D. S. Kapoor

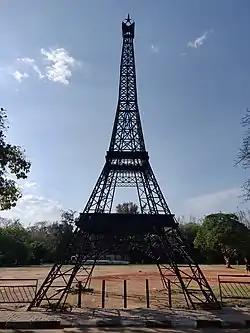
Replica of the Eiffel Tower in Chandigarh

In 1990, he joined the GCA, as a teacher. His father Sujan Singh, and his grandfather Sunder Singh, also held various positions at the college making him the third generation to teach there. During his years at the college, he introduced computer graphics as a subject and also founded a registered organisation for the college's alumni, "Kala Maitri". In 2009, he was nominated to be the principal. During his tenure the college celebrated its diamond jubilee. He established a sculpture park on the college campus, which was named after the sculptor Dhanraj Bhagat. On 15 October 2010, the park was inaugurated by Ram Niwas, then Chief Secretary of Chandigarh.